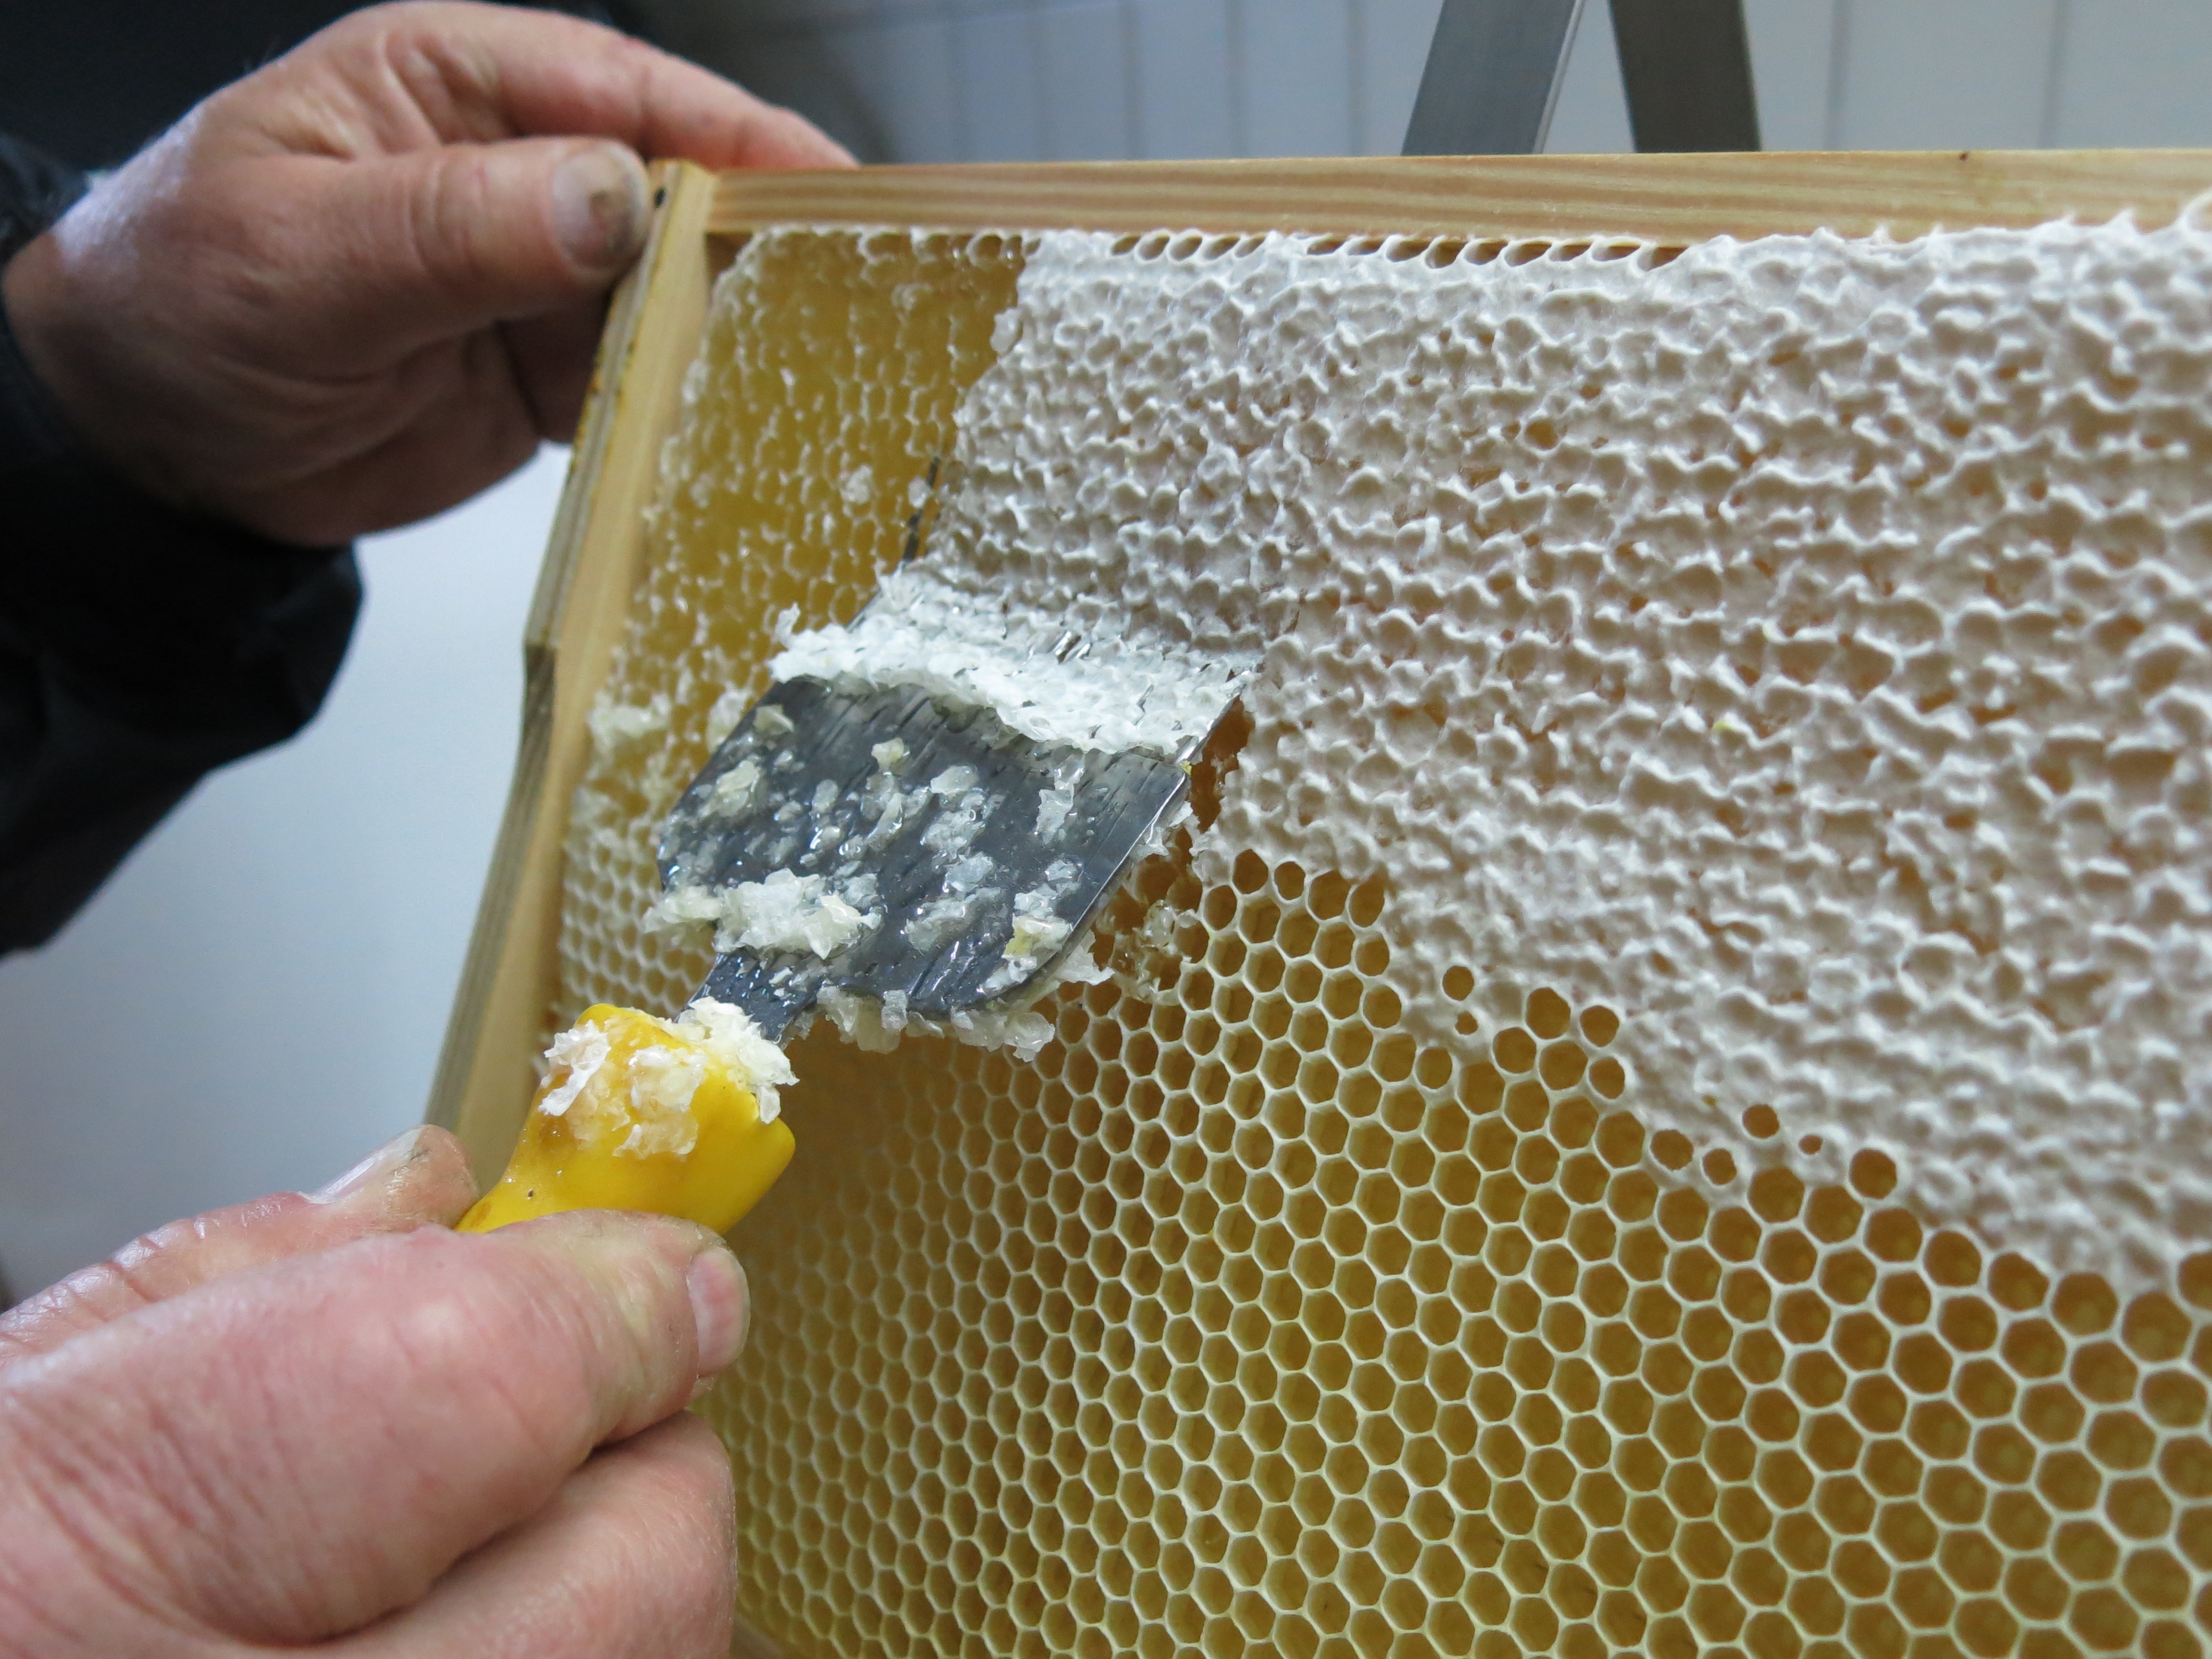
honey, pattern, insect, yellow, material, invertebrate, beekeeper, textile, art, design, bee, frames, honeycomb, pike perch, uncapping